Kayla Whitelock

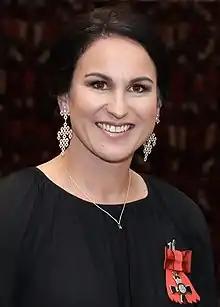
Whitelock in 2020

Kayla Marie Whitelock (née Sharland, born 30 October 1985) is a New Zealand field hockey player, and former captain of the New Zealand women's national field hockey team (the "Black Sticks Women"). She has competed in four Olympic Games (2004, 2008, 2012, and 2016), three Commonwealth Games (2006, 2010, and 2014) and two Hockey World Cups (2010 and 2014). She was named on the FIH's All-Star Team in 2010 and was Hockey New Zealand's player of the year in 2012.